Answer in natural language. Considering the relative positions, is block colour dresser (marked C) above or below black round side table (marked B)? Choose between the following options: above or below
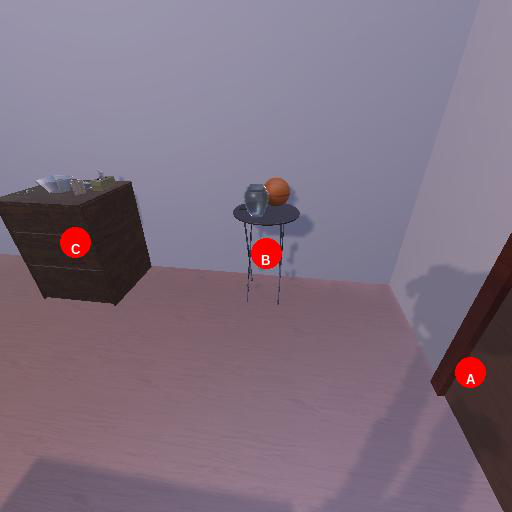
<answer>above</answer>